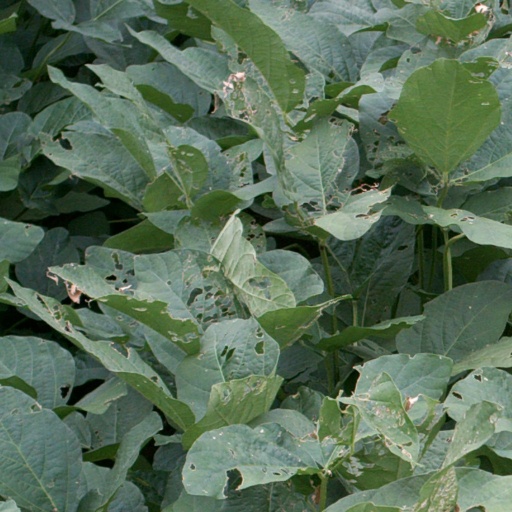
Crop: soybean